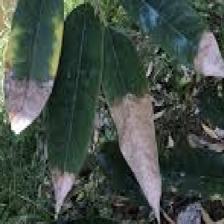
Label: anthracnose_disease